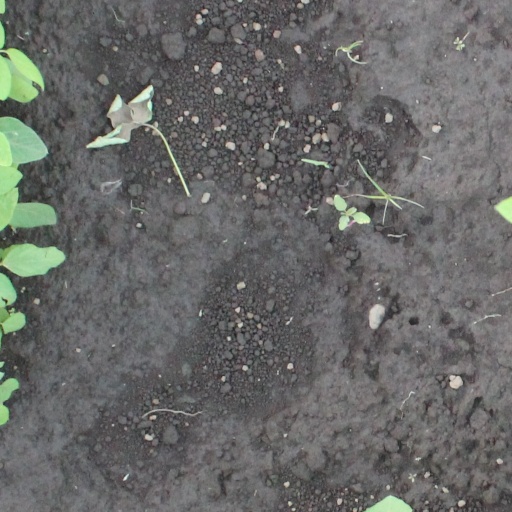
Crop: soybean